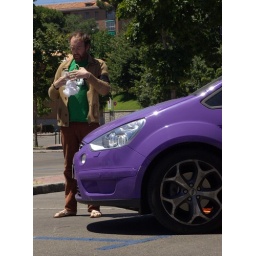
Ian places his bottle of pop in a bag to name Dawn's car Snowy